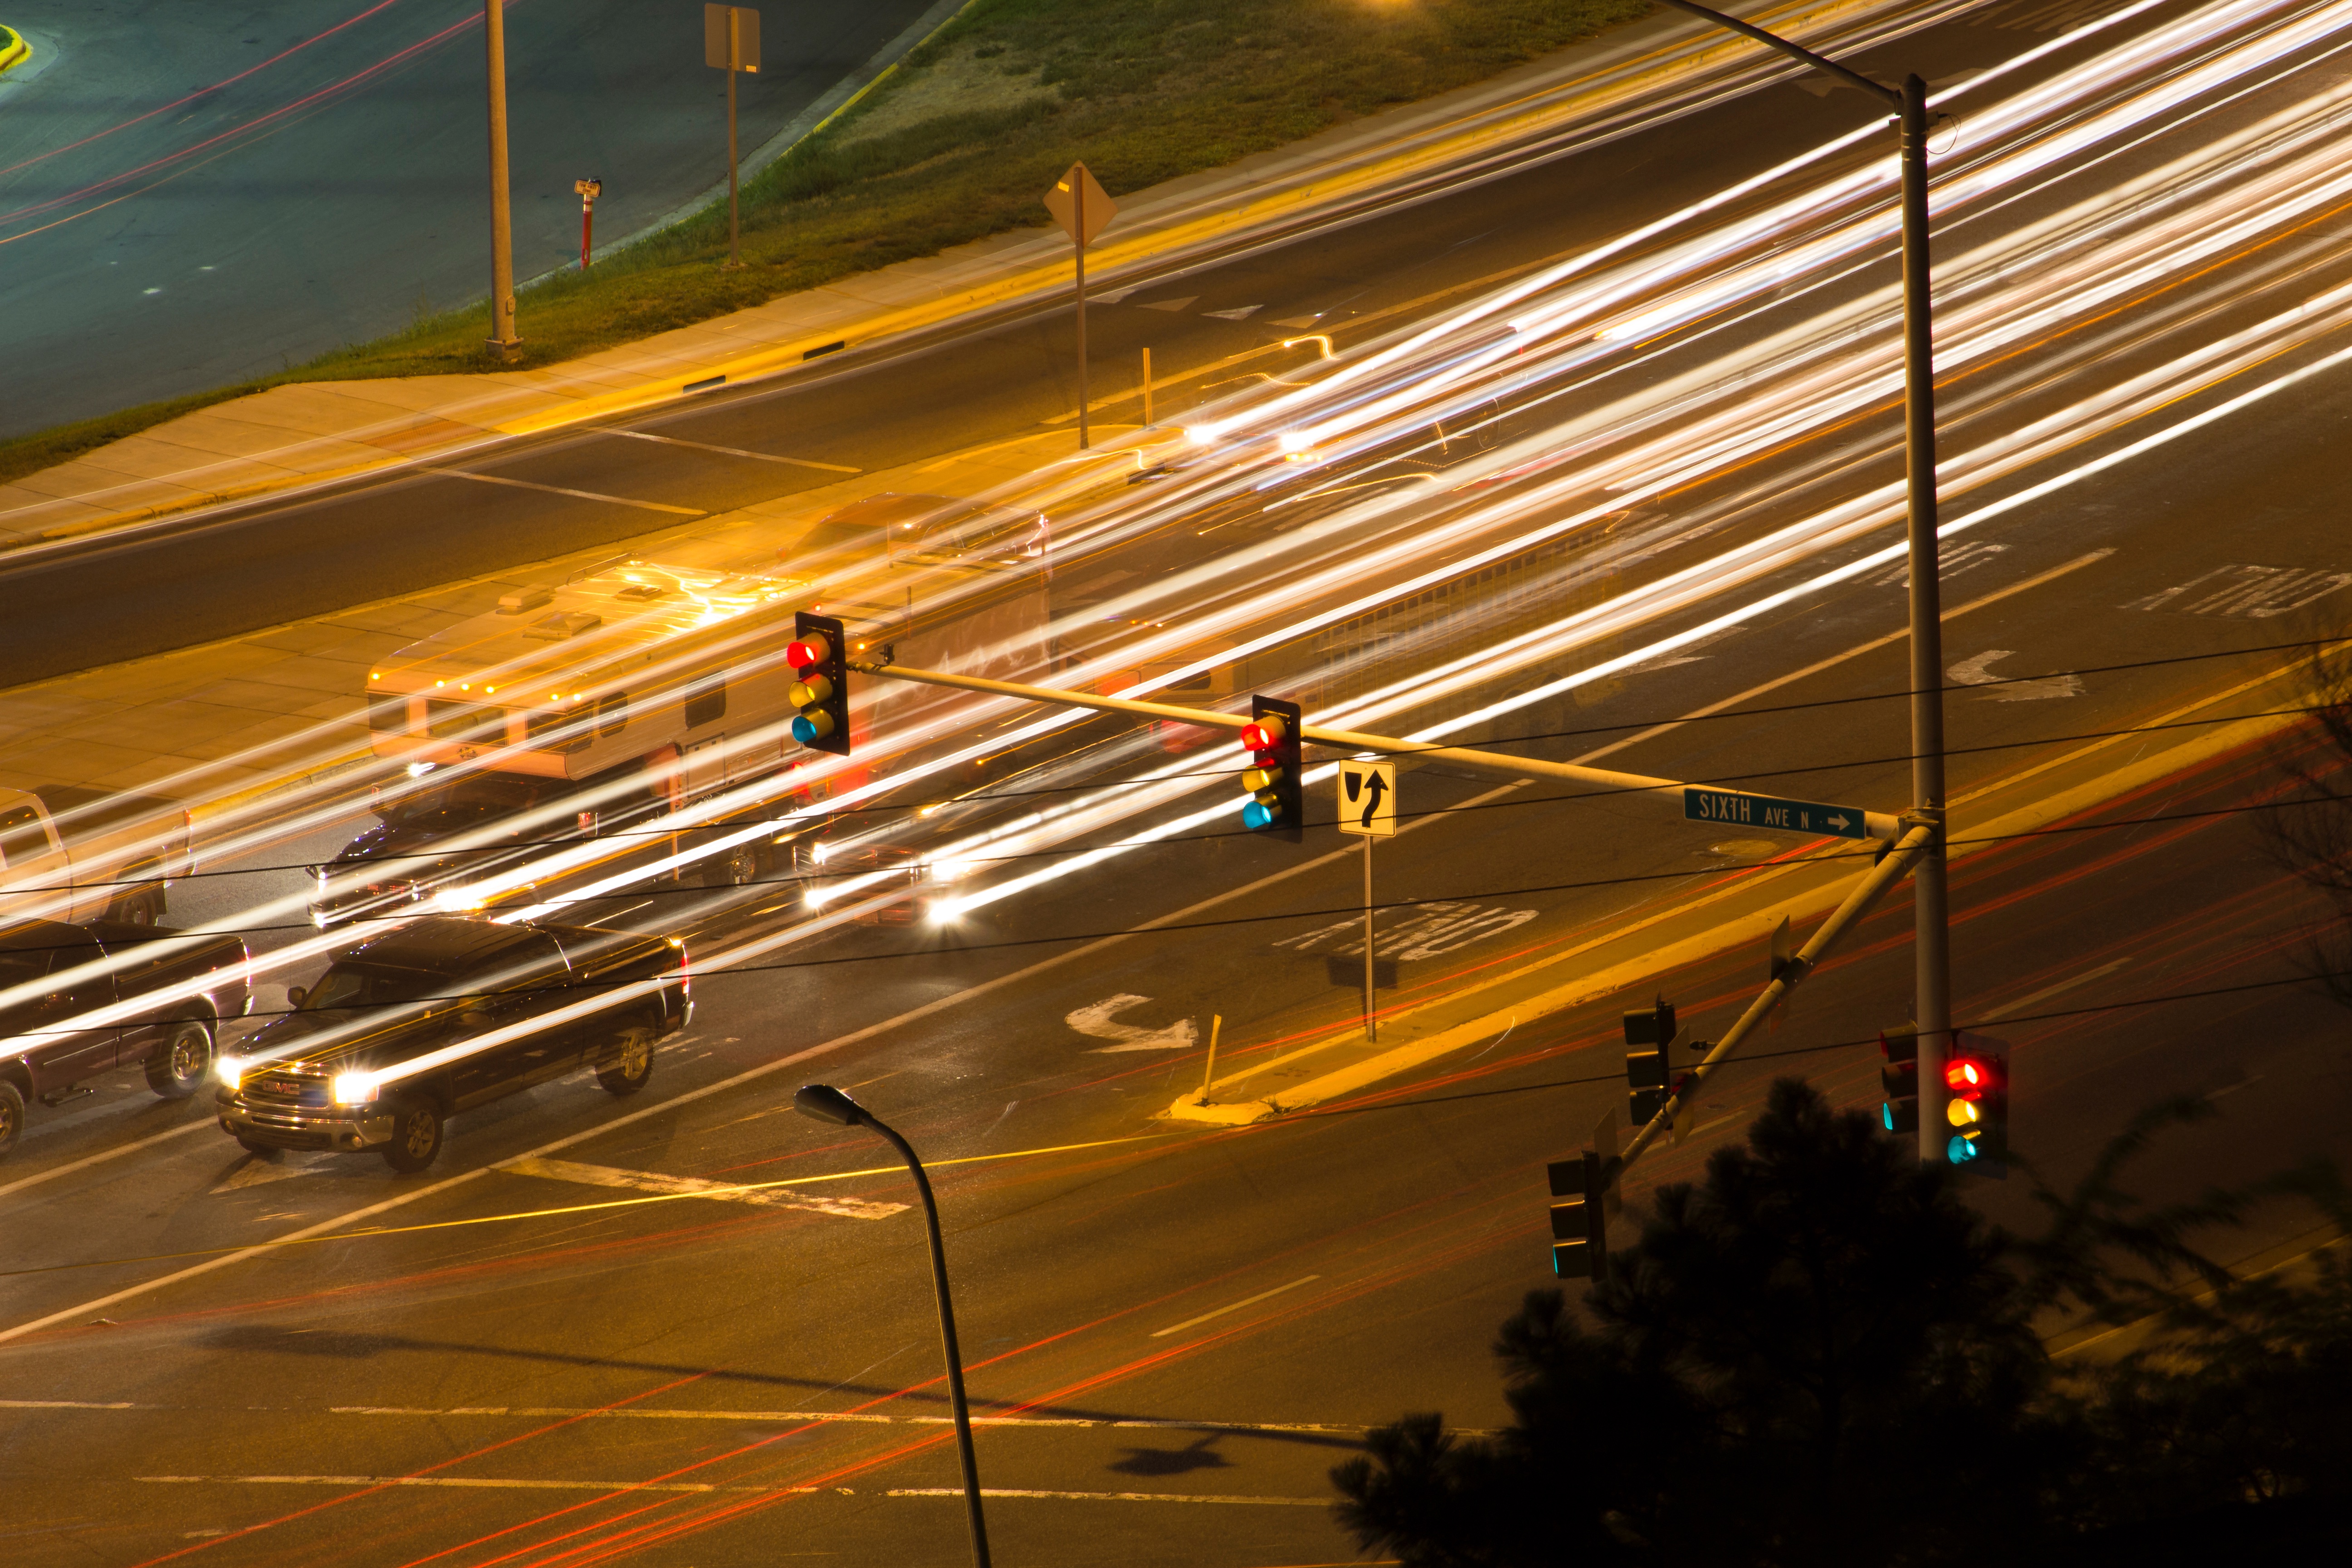
light, structure, night, overpass, evening, line, lighting, infrastructure, shape